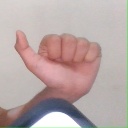
अक्षर: त